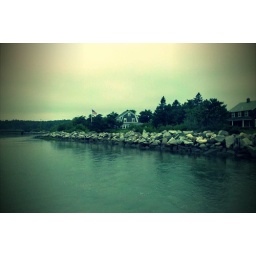
This house sits on a stream that runs from the ocean back into marshes in Saco, ME